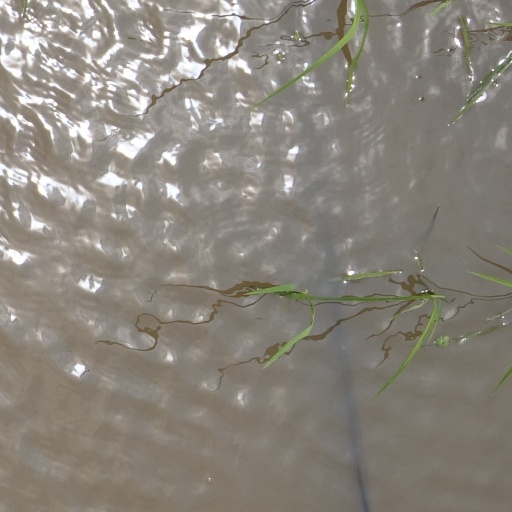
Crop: rice